Nelumbo nucifera

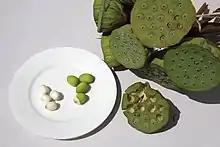
Fresh lotus seeds ready to eat

Lotus flowers are widely used as offerings to most female deities, especially Lakshmi, in Hindu temples. Among male deities, lotuses are offered to Vishnu for prosperity and to Shiva for salvation. Garlands made of lotuses are used for adorning deities and lotus petals are used in puja. Lotus seeds are also used in prayer beads. Lotuses are also offered to the Buddha in most Buddhist temples. Lotus is also widely used in Varamala (hindu wedding garland).